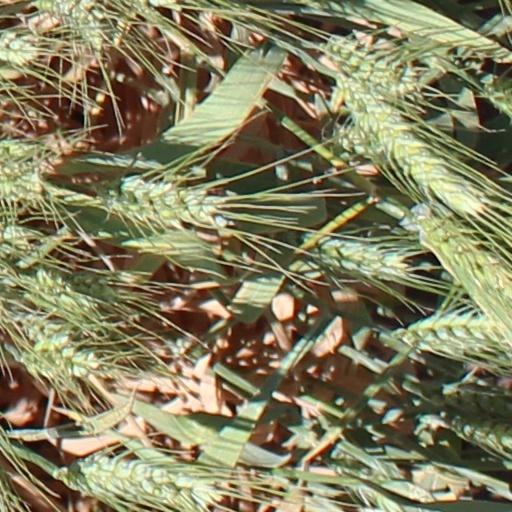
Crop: wheat